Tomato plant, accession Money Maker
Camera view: tilt-top (135 deg); turntable rotation: 240 degrees
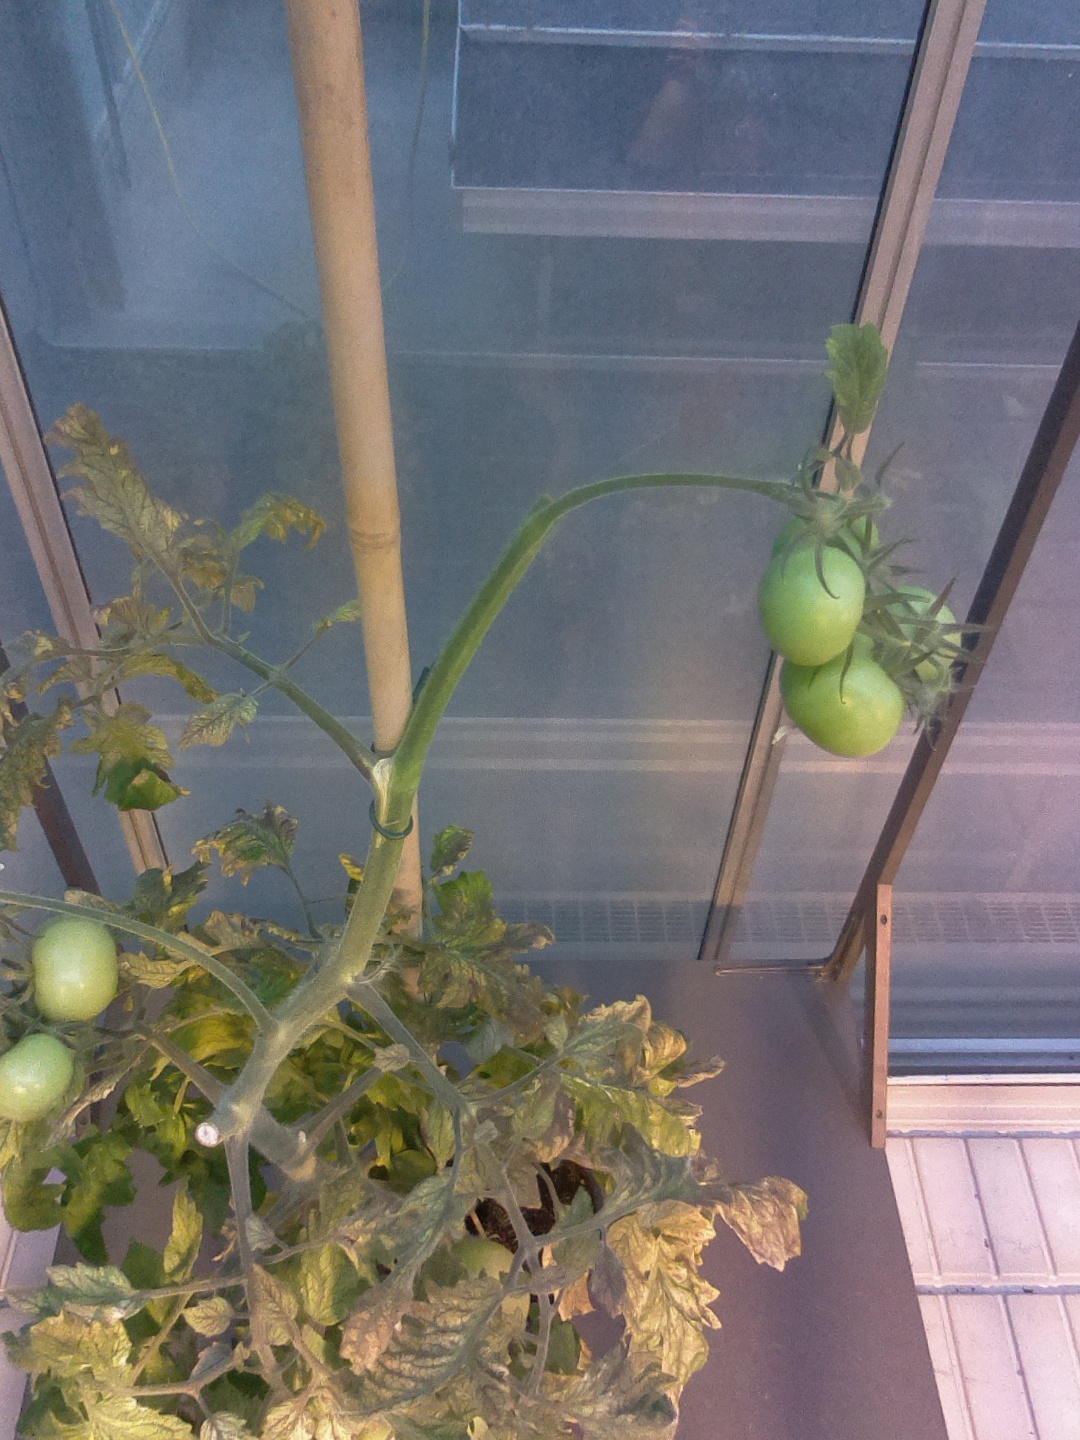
BBCH growth stage 79: 90% -100% of final fruit size